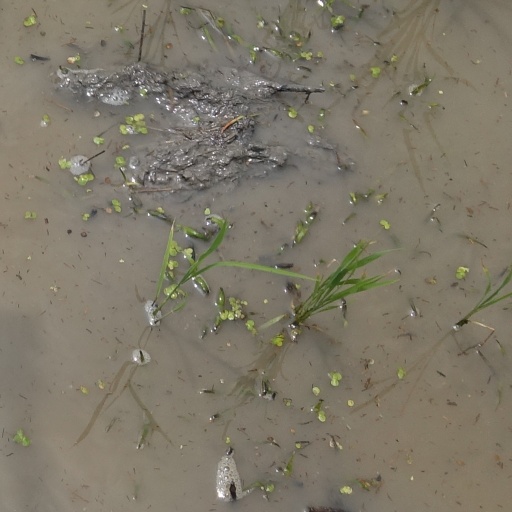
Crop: rice